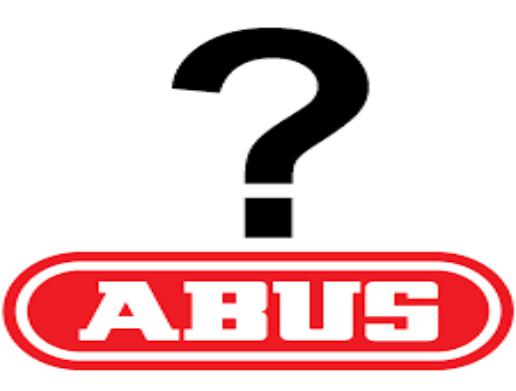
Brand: abus
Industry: Others